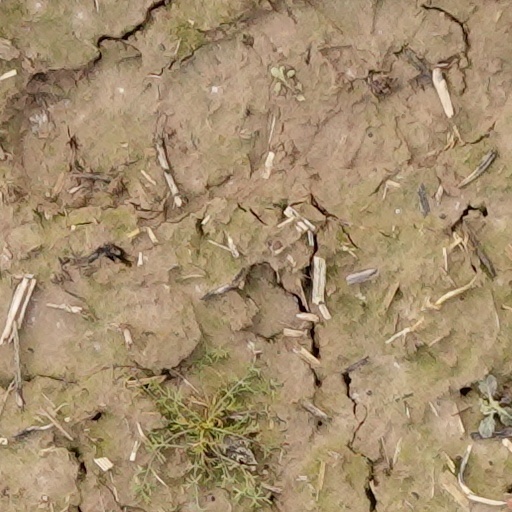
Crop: wheat